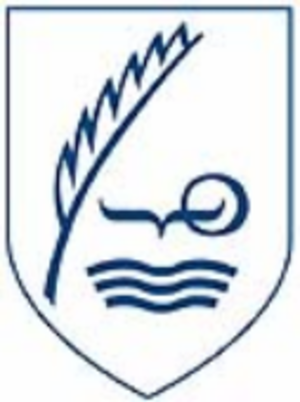
Dalabyggð est une municipalité située sur la côte ouest de l'Islande.